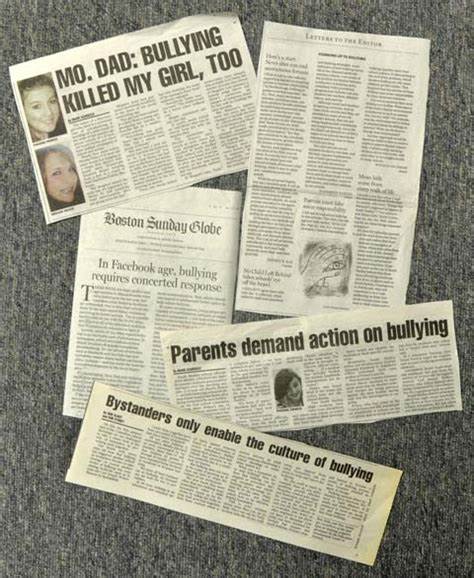
Waste category: paper